Catspaw (Star Trek: The Original Series)

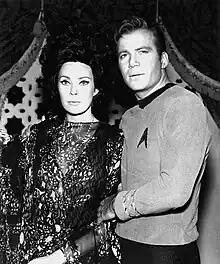

"Catspaw" is the seventh episode of the of the American science fiction television series "" Written by Robert Bloch and directed by Joseph Pevney, it was first broadcast October 27, 1967.